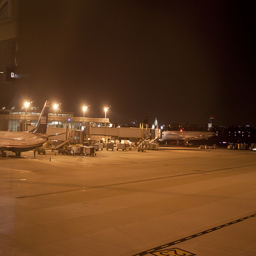
Four lights are shining over the airplanes parked at an airport.
A large airport dock with multiple planes parked at night.
Airplanes are sitting on the tarmac at night.
An airport plane parking lot at night time.
Airplanes are shown parked on the tarmac at the airport.